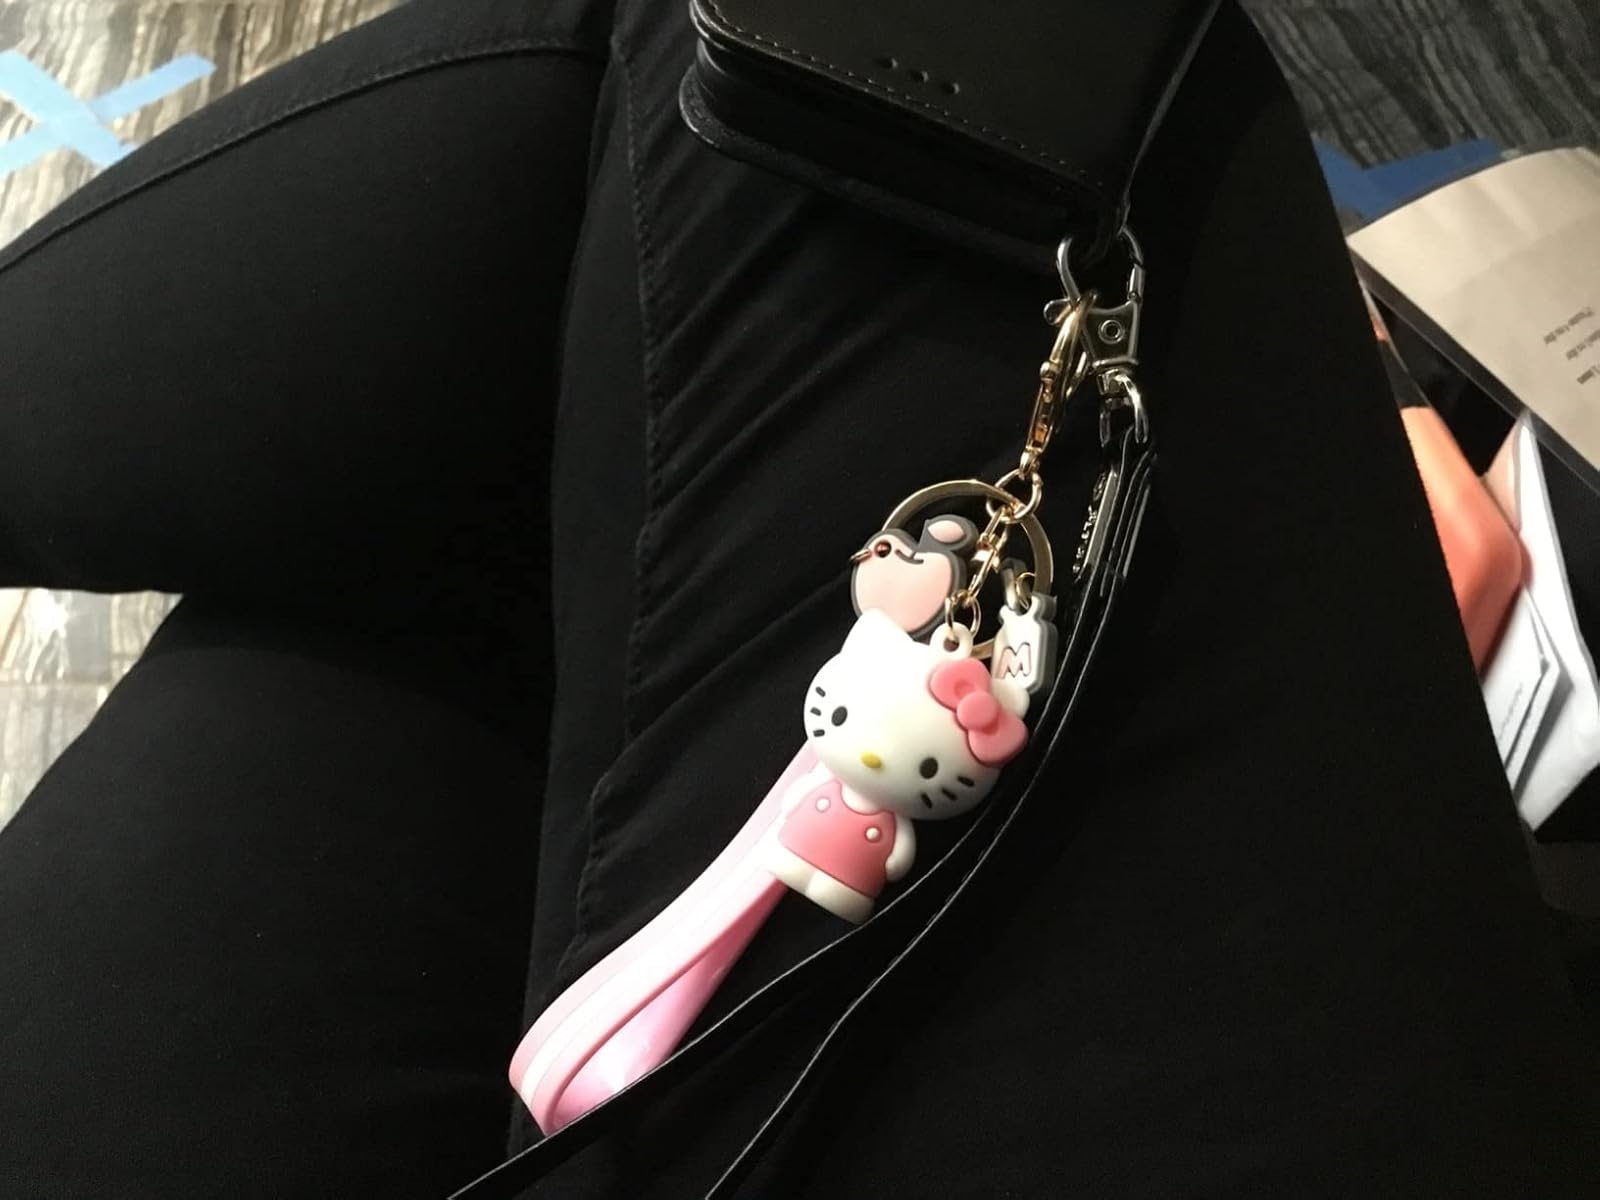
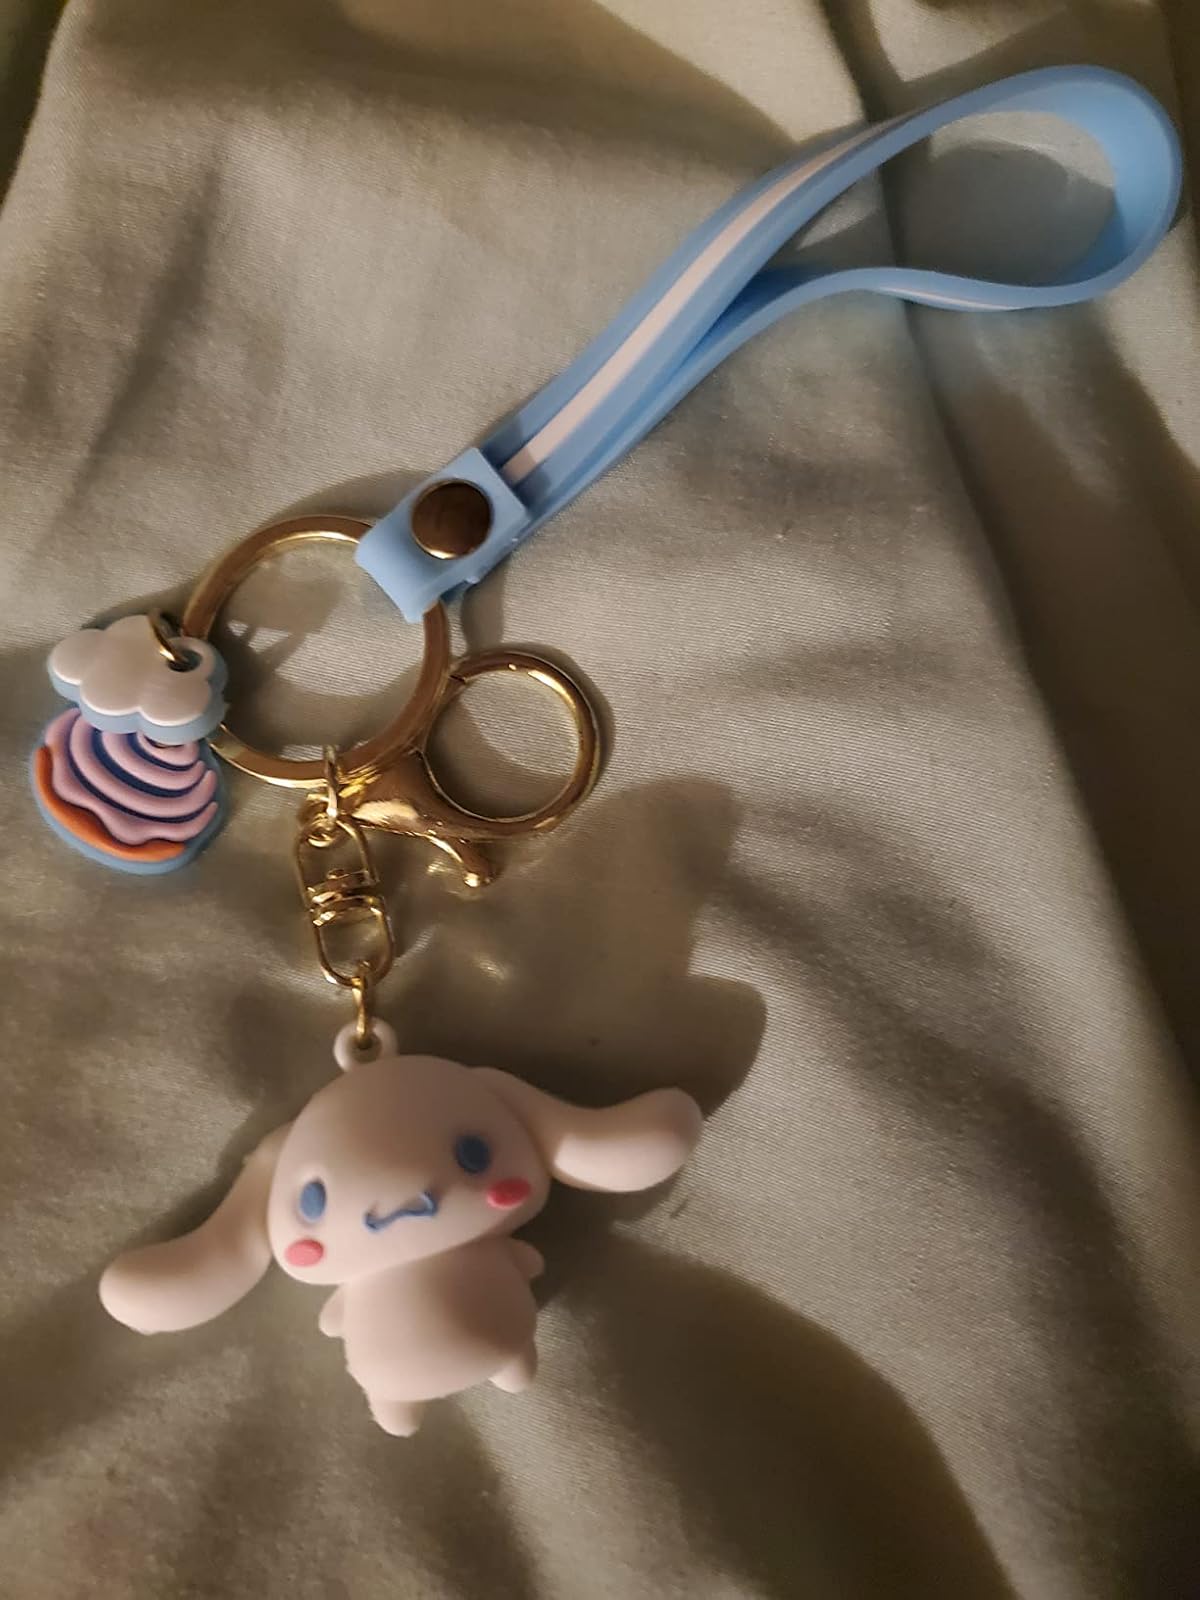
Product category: accessories_keychain
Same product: no